List of Major League Baseball managers

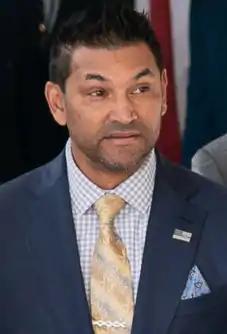
Martinez with the Nationals

The successor to two previous National League franchises in New York City (the Giants and the Dodgers), the New York Mets have existed since 1962 and have played in Queens since 1964, when they vacated the Polo Grounds in Manhattan and moved to Shea Stadium. Casey Stengel was the first of twenty managers. Gil Hodges led the team to their first championship in the 1969 World Series. Davey Johnson is the franchise leader in regular-season wins, with 595 during his seven-season tenure, and he led the Mets to their most recent title in the memorable 1986 World Series. Bobby Valentine managed the team during their next deep playoff run to the 2000 World Series. Terry Collins holds the record for most games managed at 1134, and his Mets record was 551–583. Combined with his managerial tenures with the Houston Astros and Anaheim Angels, his record was 995–1017. The Mets made the playoffs in Collins' fifth season as manager, and played in the 2015 World Series. Terry Collins retired after the 2017 season and was replaced by former Indians Pitching Coach Mickey Callaway who became the club's 21st manager. After two lackluster seasons Callaway was fired on October 3, 2019. On November 1, 2019, the Mets hired their former All-Star center fielder Carlos Beltrán to be their 22nd manager. After Beltran was implicated in the Houston Astros sign stealing scandal, he and the Mets agreed to a mutual parting of ways. On January 22, 2020, the Mets hired quality control coach Luis Rojas as the team's next manager. After 2021 season, the Mets announced that they would not pick up the 2022 option for Rojas. On December 20, 2021, Buck Showalter was announced as the club's 24th manager. Showalter announced that he won't return to the Mets for 2024 season. Carlos Mendoza was named as manager on November 13, 2023.